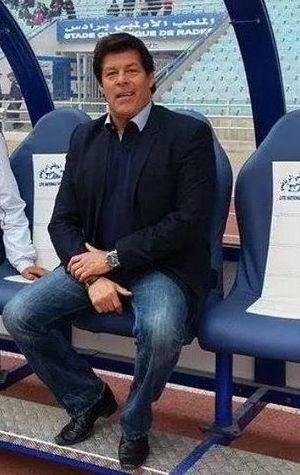
Le Mouloudia Club Oranais, plus couramment abrégé en Mouloudia d'Oran ou simplement MC Oran, est un club de football algérien fondé officiellement le 14 mai 1946 à Oran. Il évolue dans le stade Ahmed-Zabana d'une capacité d'environ 40 000 places.
Luc Eymael est un footballeur puis entraîneur belge, né le 20 septembre 1959 à Tongres. Il évolue au poste de gardien de but du milieu des années 1970 au début des années 2000. Après une carrière dans de nombreux clubs belges, il devient ensuite entraîneur.